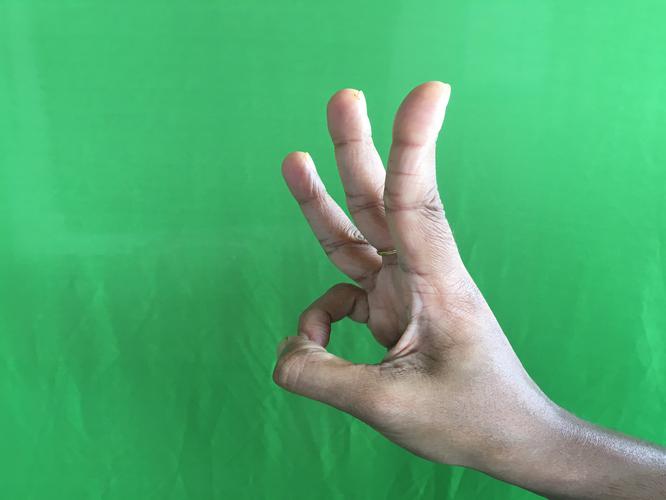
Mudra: Trishulam
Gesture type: single_hand